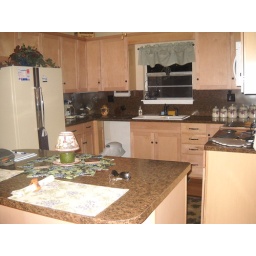
kitchen in lake house